King Mango Strut

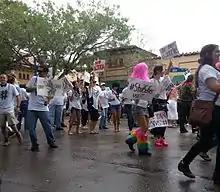
A group calling themselves the "Narcissistic Selfie Association (NSA)", one of the floats in the 2013 parade. Members of the float frequently ran into audience to take selfies with them.

The King Mango Strut was started in 1982 by Glenn Terry and Bill Dobson as a parody of the annual King Orange Jamboree Parade for the Orange Bowl. After Terry and Dobson's group, the Mango Marching Band, was denied entry into the King Orange Jamboree Parade due to their use of kazoos, conch shells, and garbage can drums as instruments, the pair held their own parade, with an initially by simply marking the ends of a street with signs.